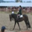
Label: horse